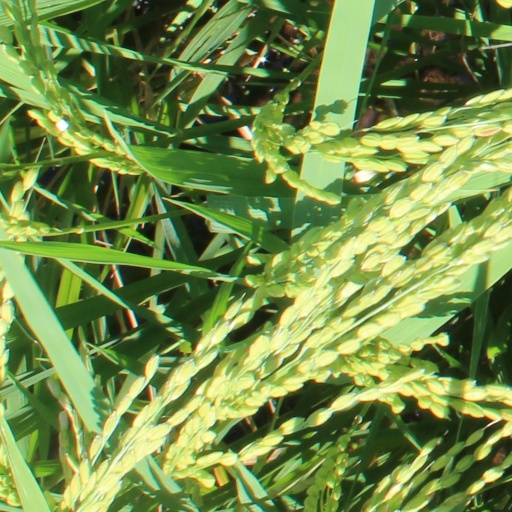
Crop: rice